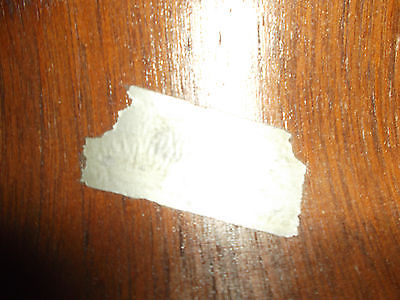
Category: chair